James Smith-Williams

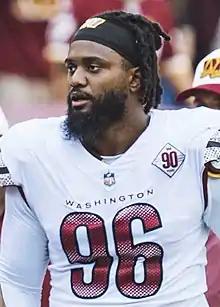
Smith-Williams with the Washington Commanders in 2022

James Smith-Williams (born July 30, 1997) is an American professional football linebacker. He played college football for the NC State Wolfpack and was selected by the Washington Football Team in the seventh round of the 2020 NFL draft.